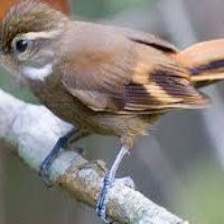
Species: GREAT XENOPS
Scientific name: MEGAXENOPS PARNAGUAE